China–Russia border

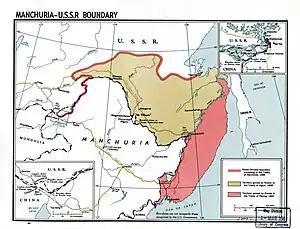
The shifting eastern border from 1689 to 1860

Today's Sino-Russian border line is mostly inherited by Russia (with minor adjustments) from the Soviet Union, while the Sino-Soviet border line was essentially the same as the border between the Russian and Qing Empires, settled by a number of treaties from the 17th through to the 19th centuries. Border issues first became an issue following Russia's rapid expansion into Siberia in the 17th century, with intermittent skirmishes occurring between them and Qing China. Below is a list of important border treaties, along with the indication as to which section of today's Sino-Russian border were largely set by them: